Thutmose III

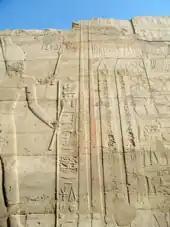
Depiction of Tuthmose III at Karnak holding a Hedj Club and a Sekhem Scepter standing before two obelisks he had erected there

In Year 50, Thutmose III waged his last military campaign. He attacked Nubia, but only went so far as the fourth cataract of the Nile. Although no king of Egypt had ever penetrated so far with an army, previous kings' campaigns had spread Egyptian culture that far already, and the earliest Egyptian document found at Gebel Barkal dates from three years "before" Thutmose's campaign.